Sanrizuka Struggle

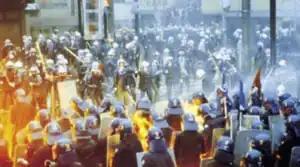
Clashes between riot police and opposition groups, 20 October 1985

The Sanrizuka Struggle (三里塚闘争, "Sanrizuka tōsō") is a series of civil conflicts and riots involving the Japanese government and the agricultural community of Sanrizuka, comprising organised opposition by farmers, local residents, and leftist groups to the construction of Narita International Airport (then New Tokyo International Airport). The struggle stemmed from the government's decision to construct the airport in Sanrizuka without the involvement or consent of most area residents.